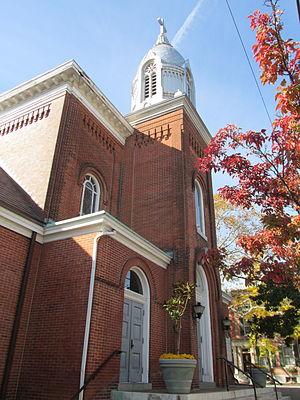
Le diocèse de Wilmington est une Église particulière de l'Église catholique aux États-Unis.